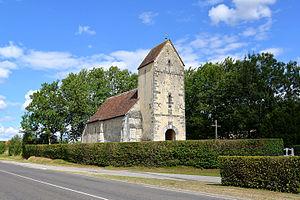
Boëcé (Orne)
Boëcé est une commune française, située dans le département de l'Orne en région Normandie, peuplée de 124 habitants.